Question: Please indicate a possible affordance area of the surfboard that can be used for carrying
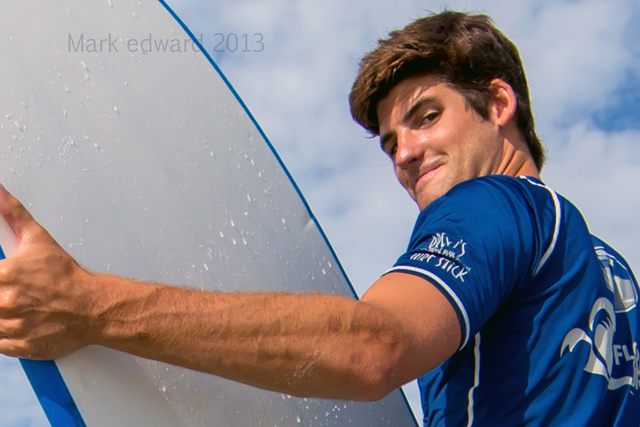
Answer: [0, 0.5, 415, 424.5]